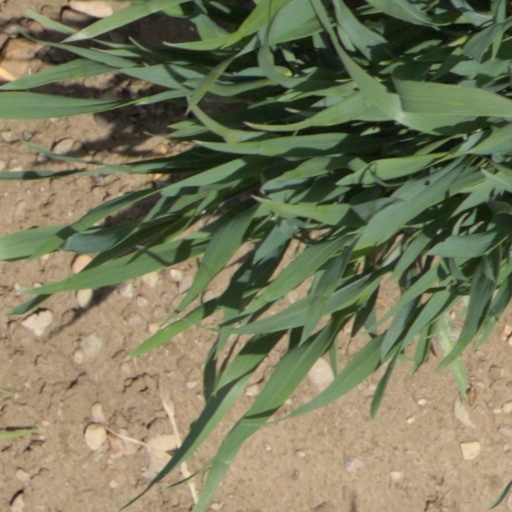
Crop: wheat